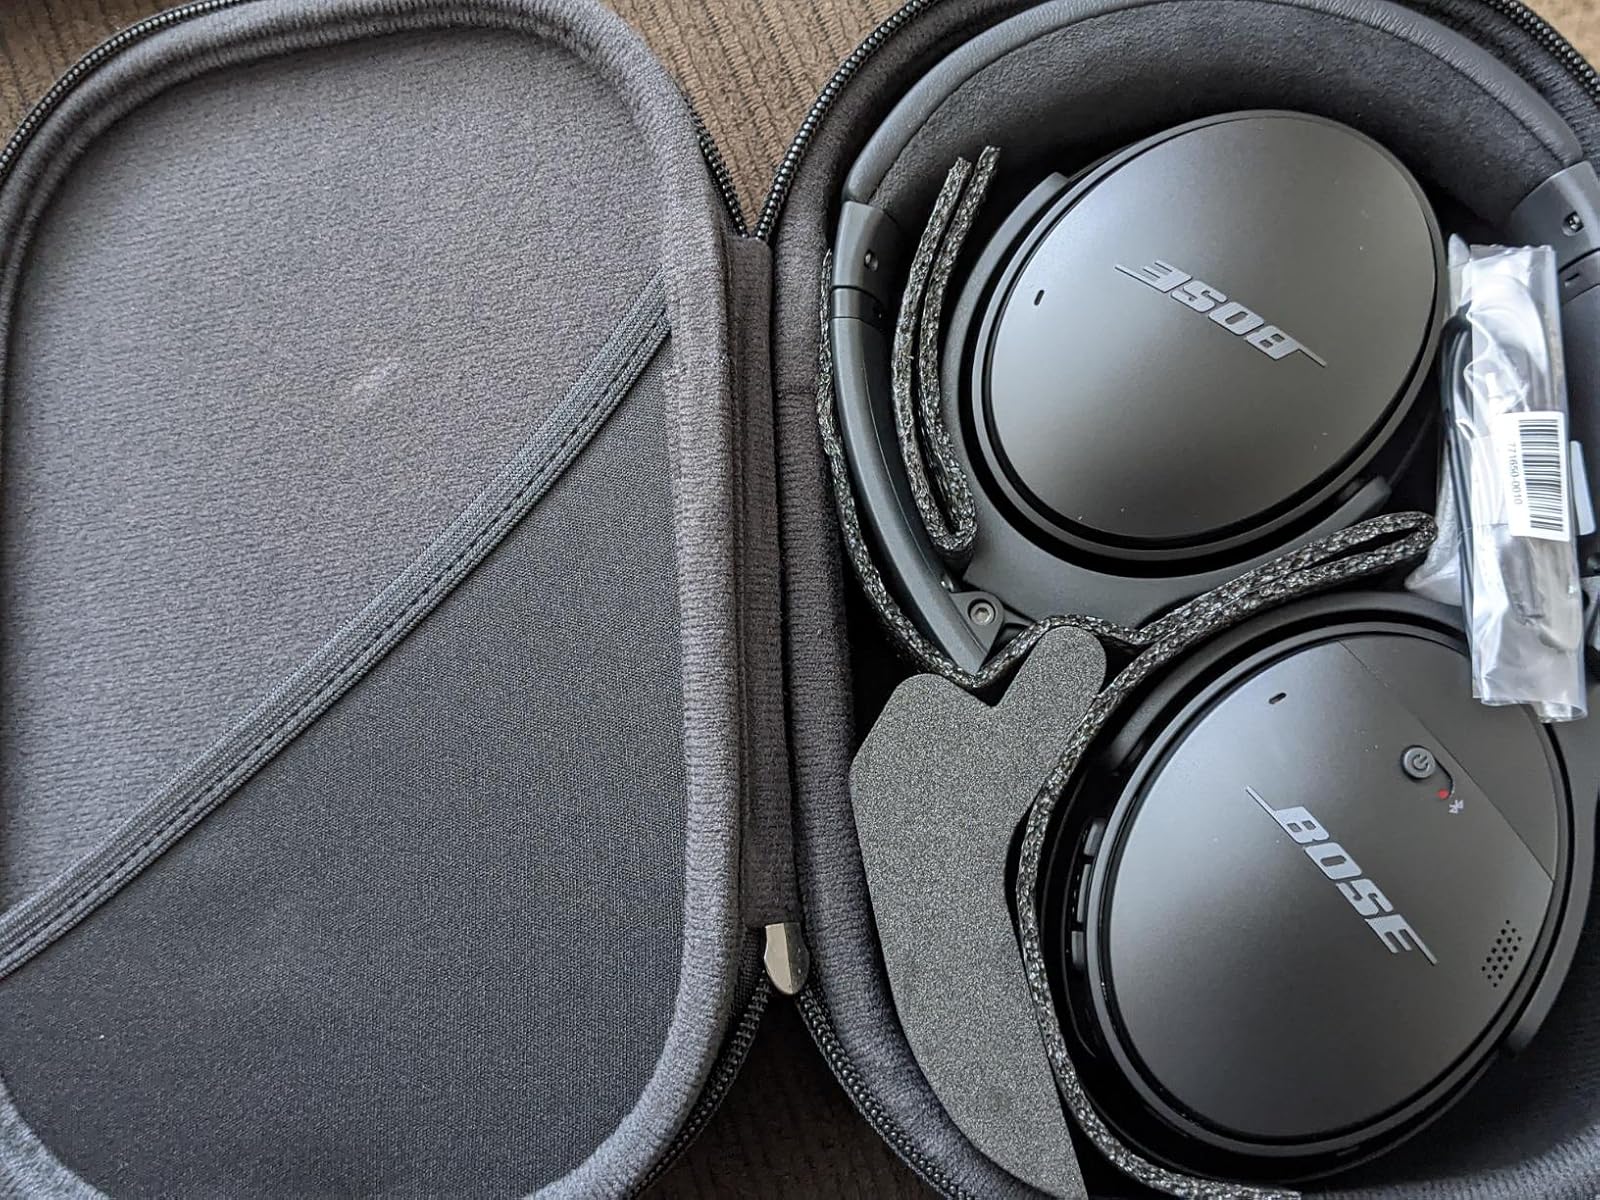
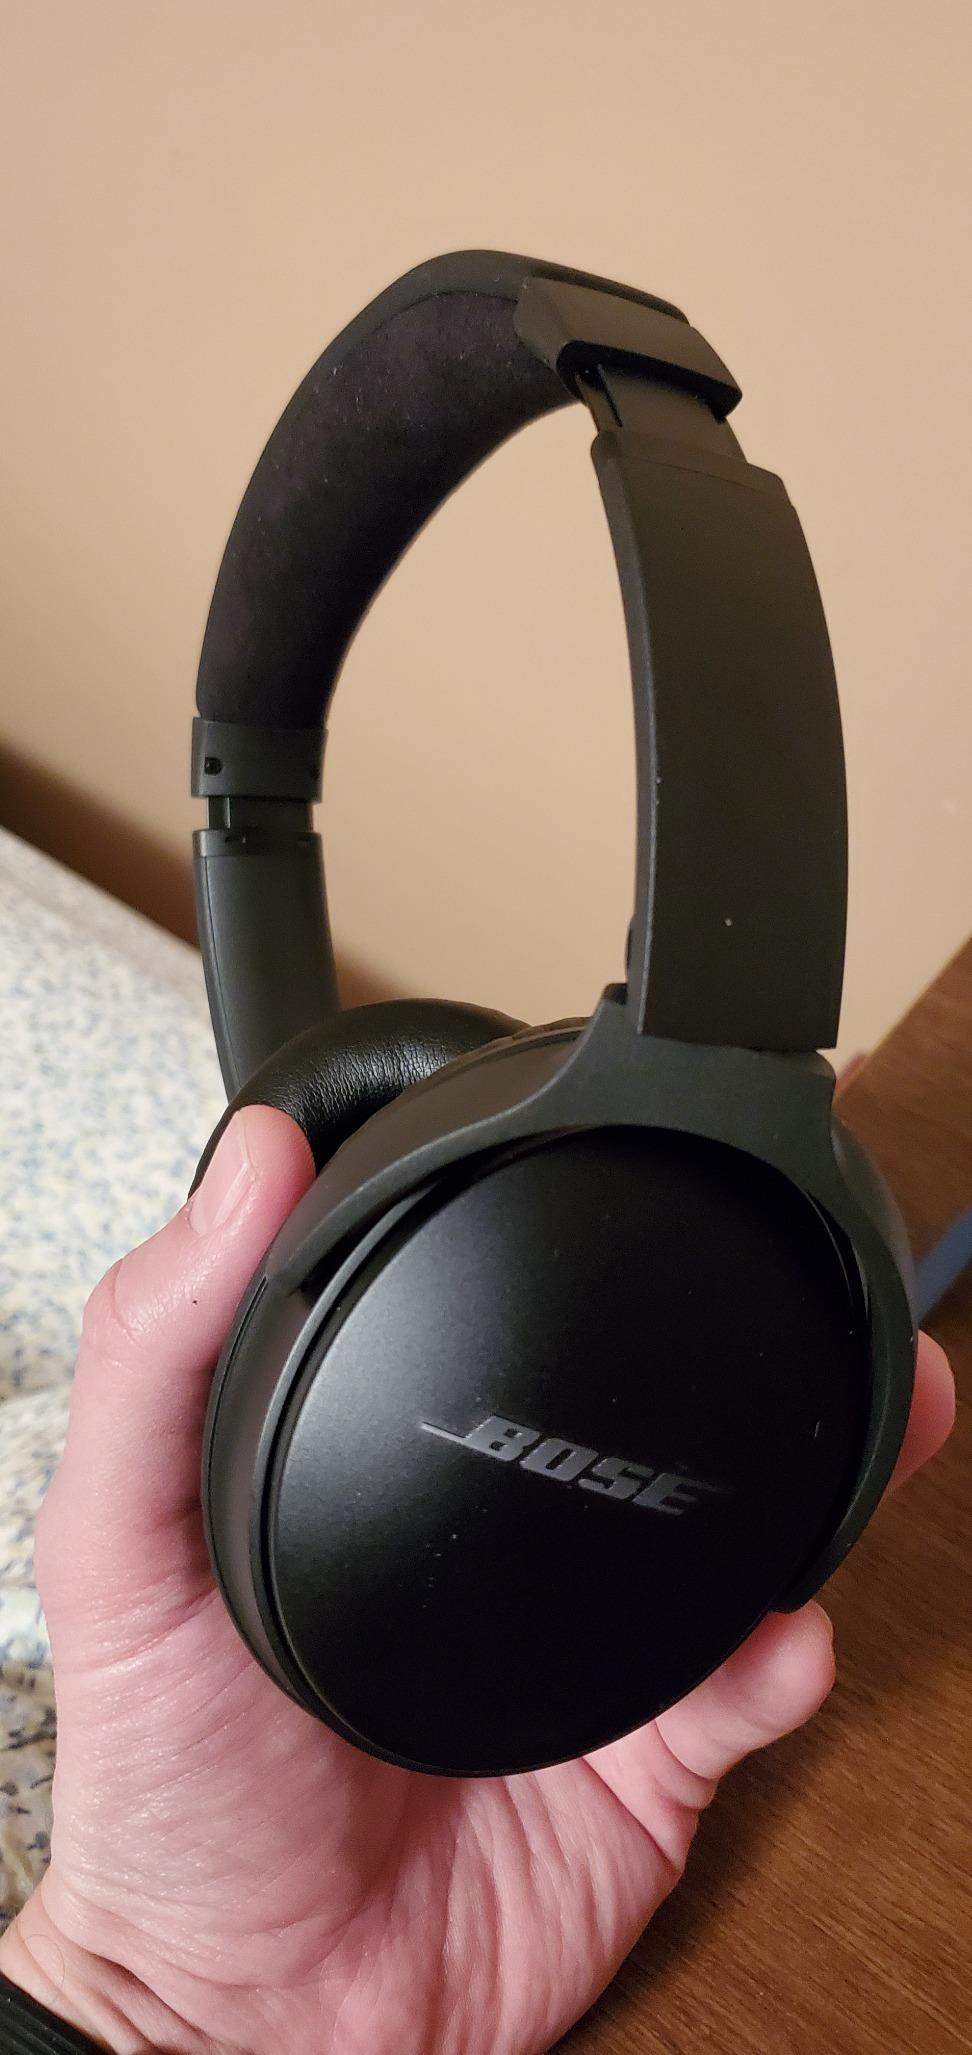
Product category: headphones
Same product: yes